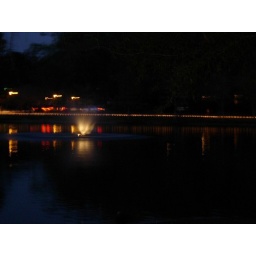
in Tallahassee fl lake ella a candle for each fallen solider around lake a awesome and humbling sight